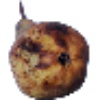
Label: Pear Abate 1